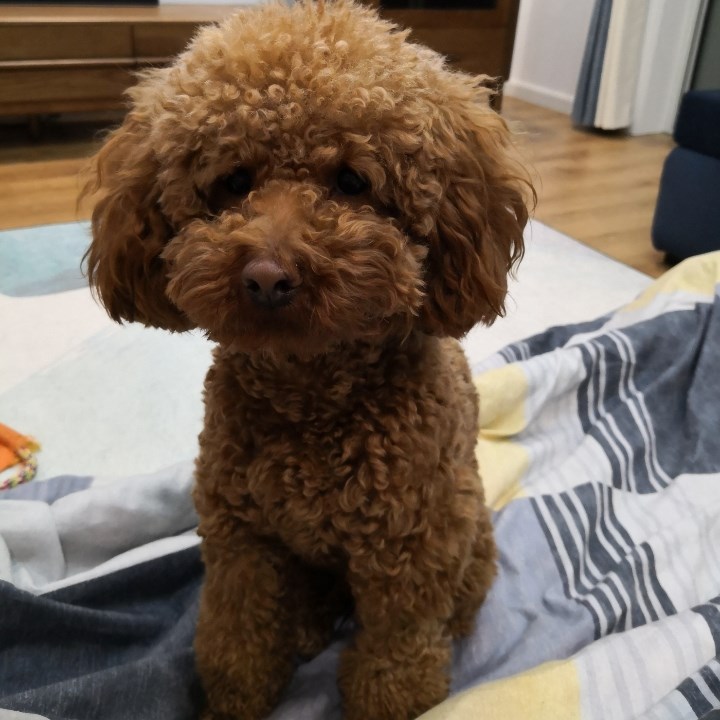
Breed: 7449-n000128-teddy